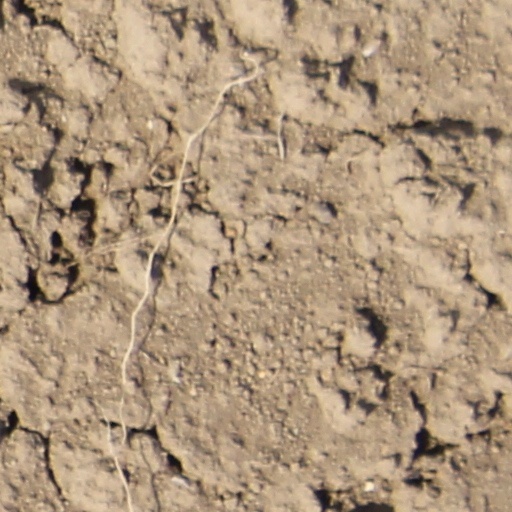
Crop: wheat